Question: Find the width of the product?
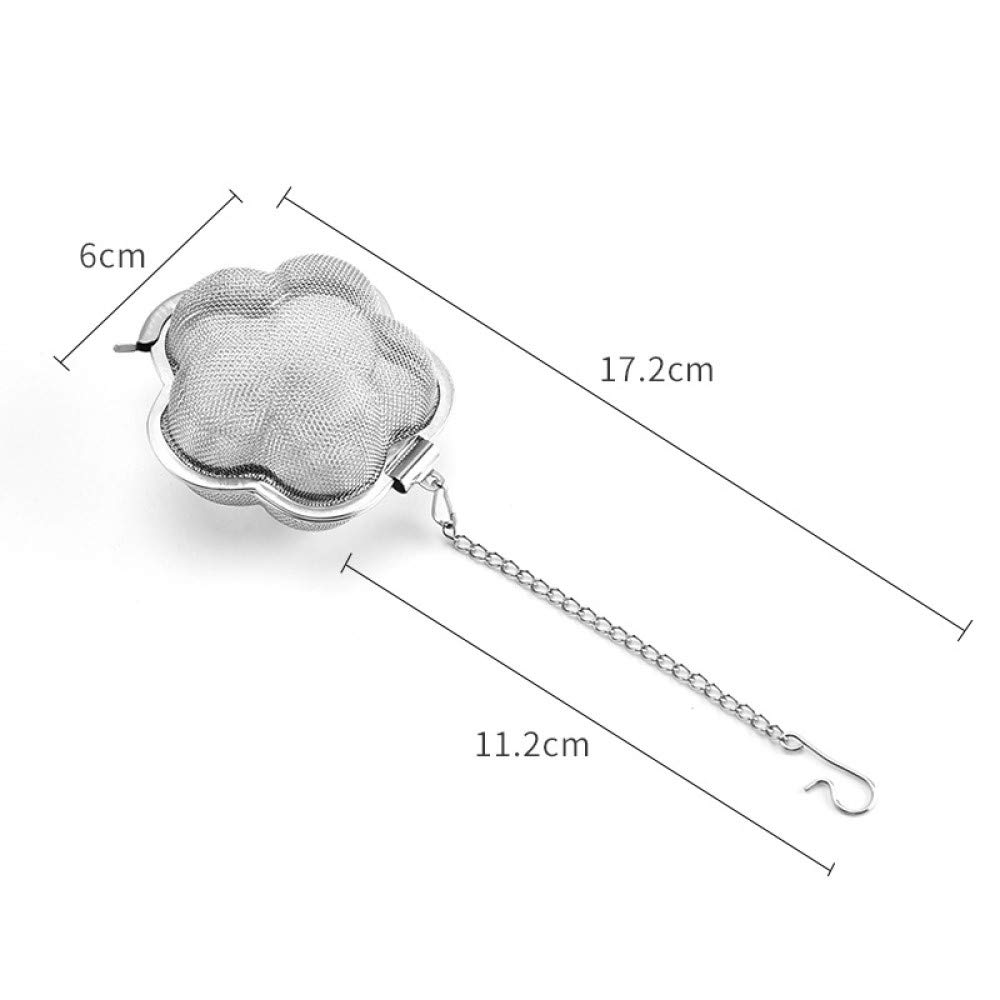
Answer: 6.0 centimetre